Pacific Clipper

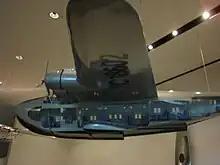
Cutaway model of a Boeing 314 Clipper

The Boeing 314 with civil registration NC18602 was delivered to Pan American; it made its shakedown flight from San Francisco, United States to Hong Kong from February 23 to March 3, 1939.